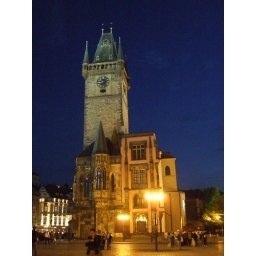
clock tower by night